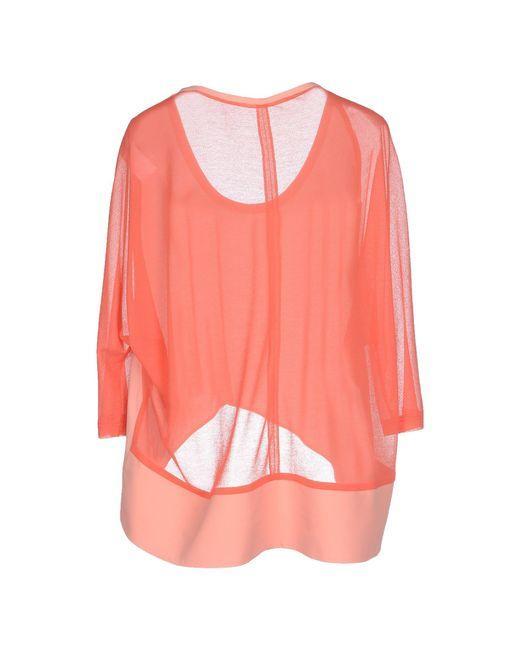
Elegante übergroße transparente Pfirsichpuffbluse abgeschnittene Ärmel